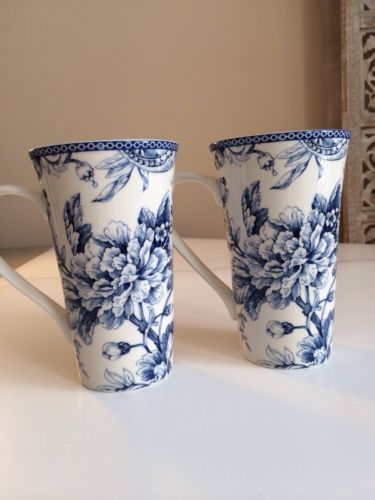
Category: mug